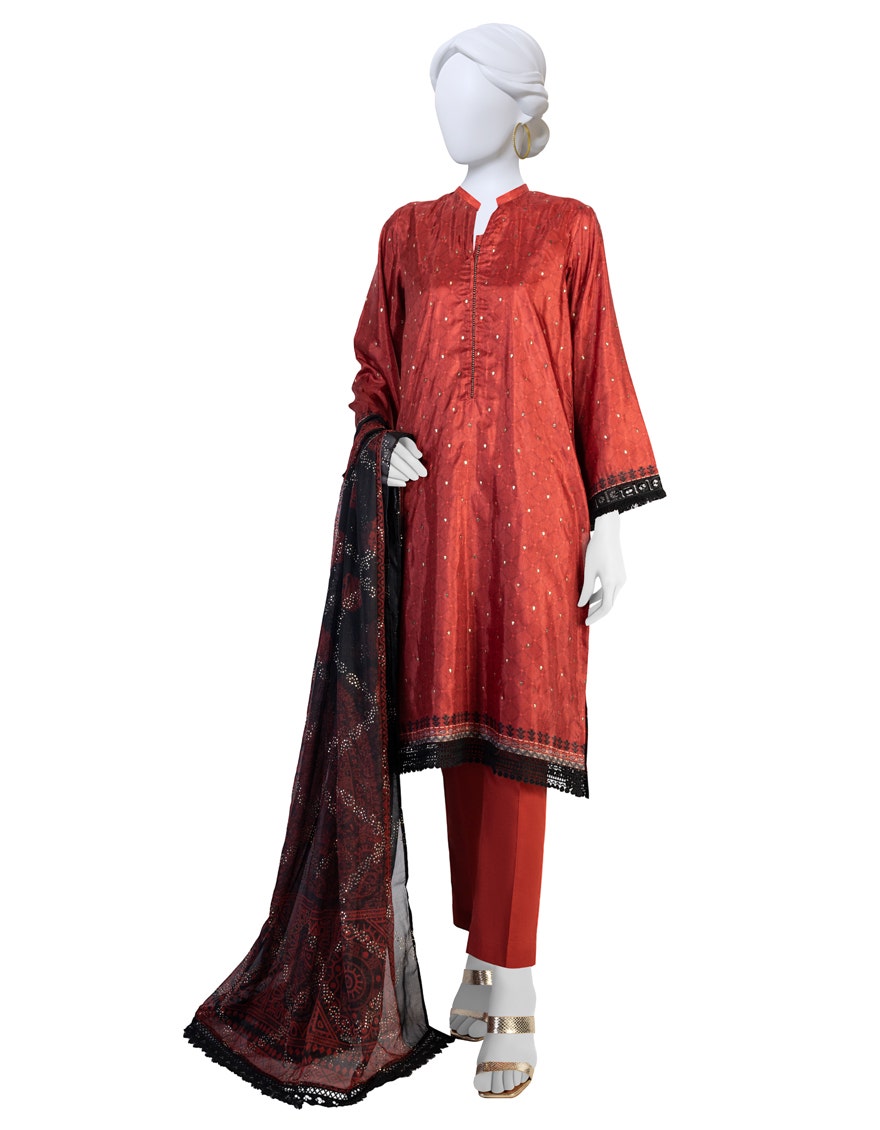
red black karigari suit